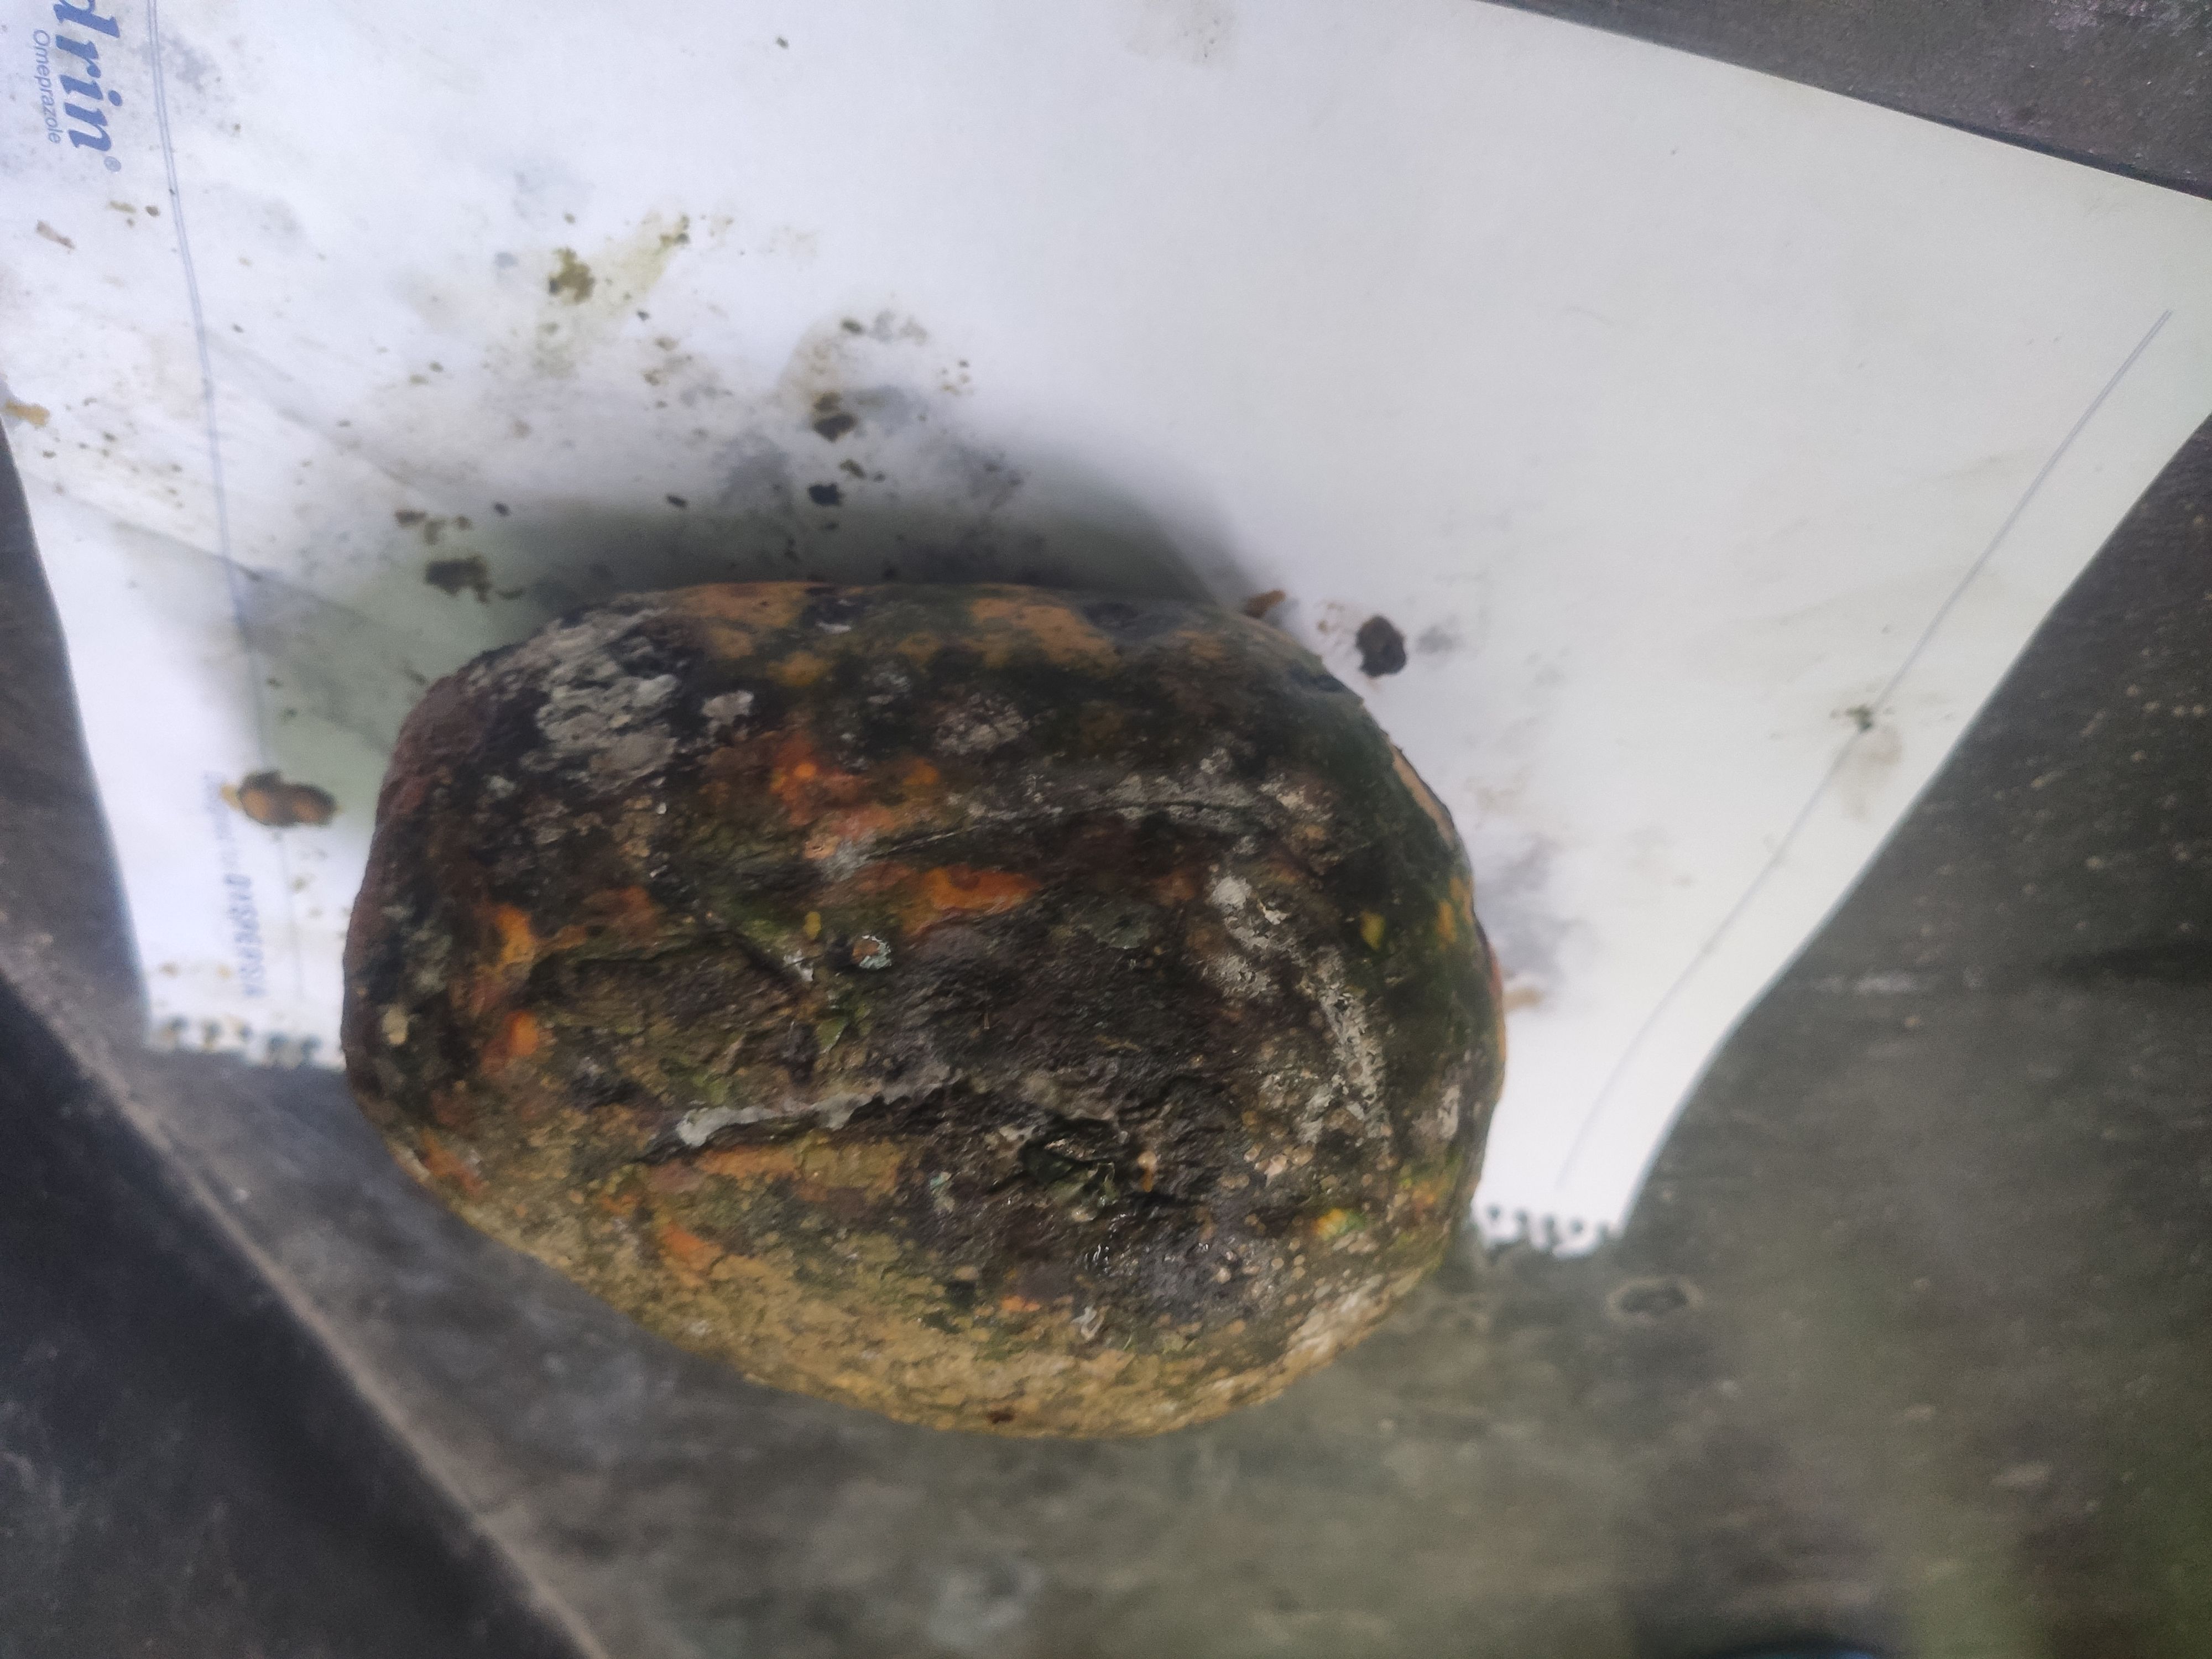
Fruit: papayas
Grade: 3rd-grade